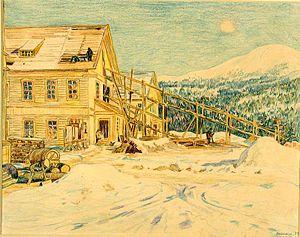
Kandalakcha est une ville de l'oblast de Mourmansk, en Russie. Sa population s'élève à 30 575 habitants en 2019.
Heinrich Vogeler est un peintre allemand.